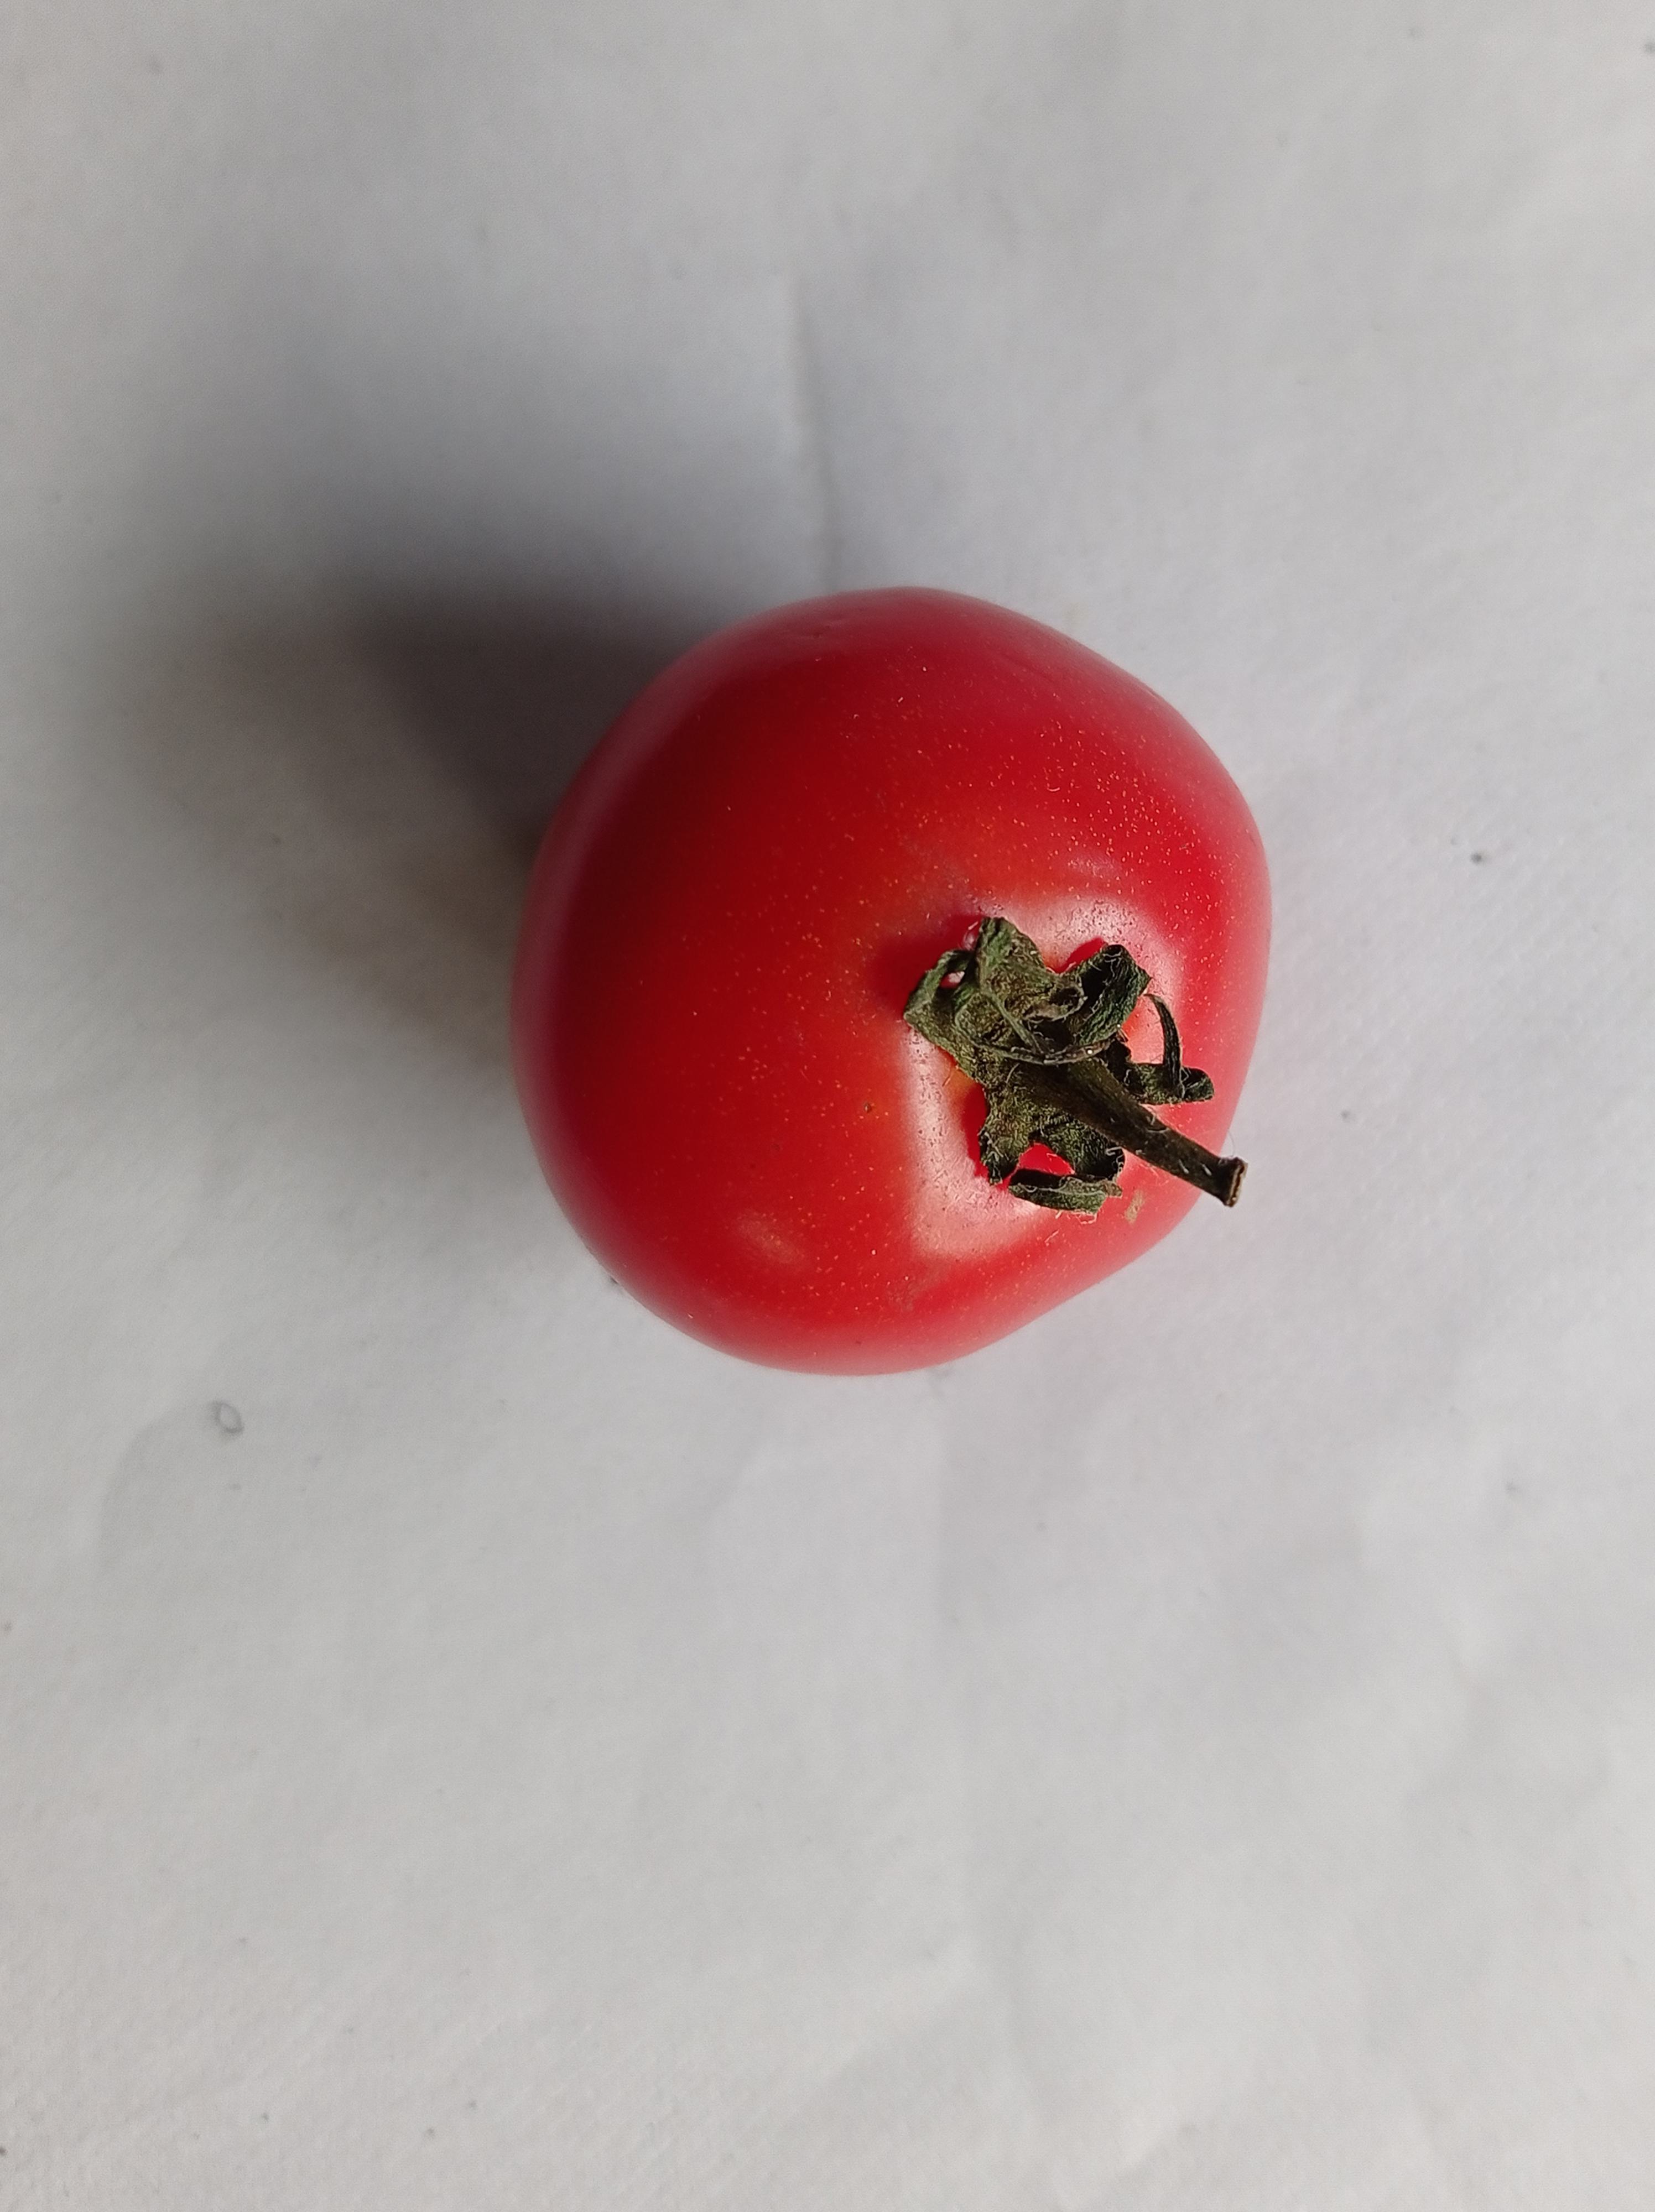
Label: Fresh